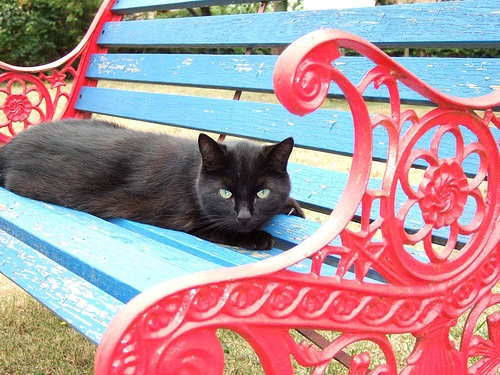
A black cat laying a blue and red bench.
A black cat laying on a wooden bench.
A cat sitting on a colorful park bench.
A black cat laying on top of a blue and red bench.
A black cat laying in a red and blue bench.